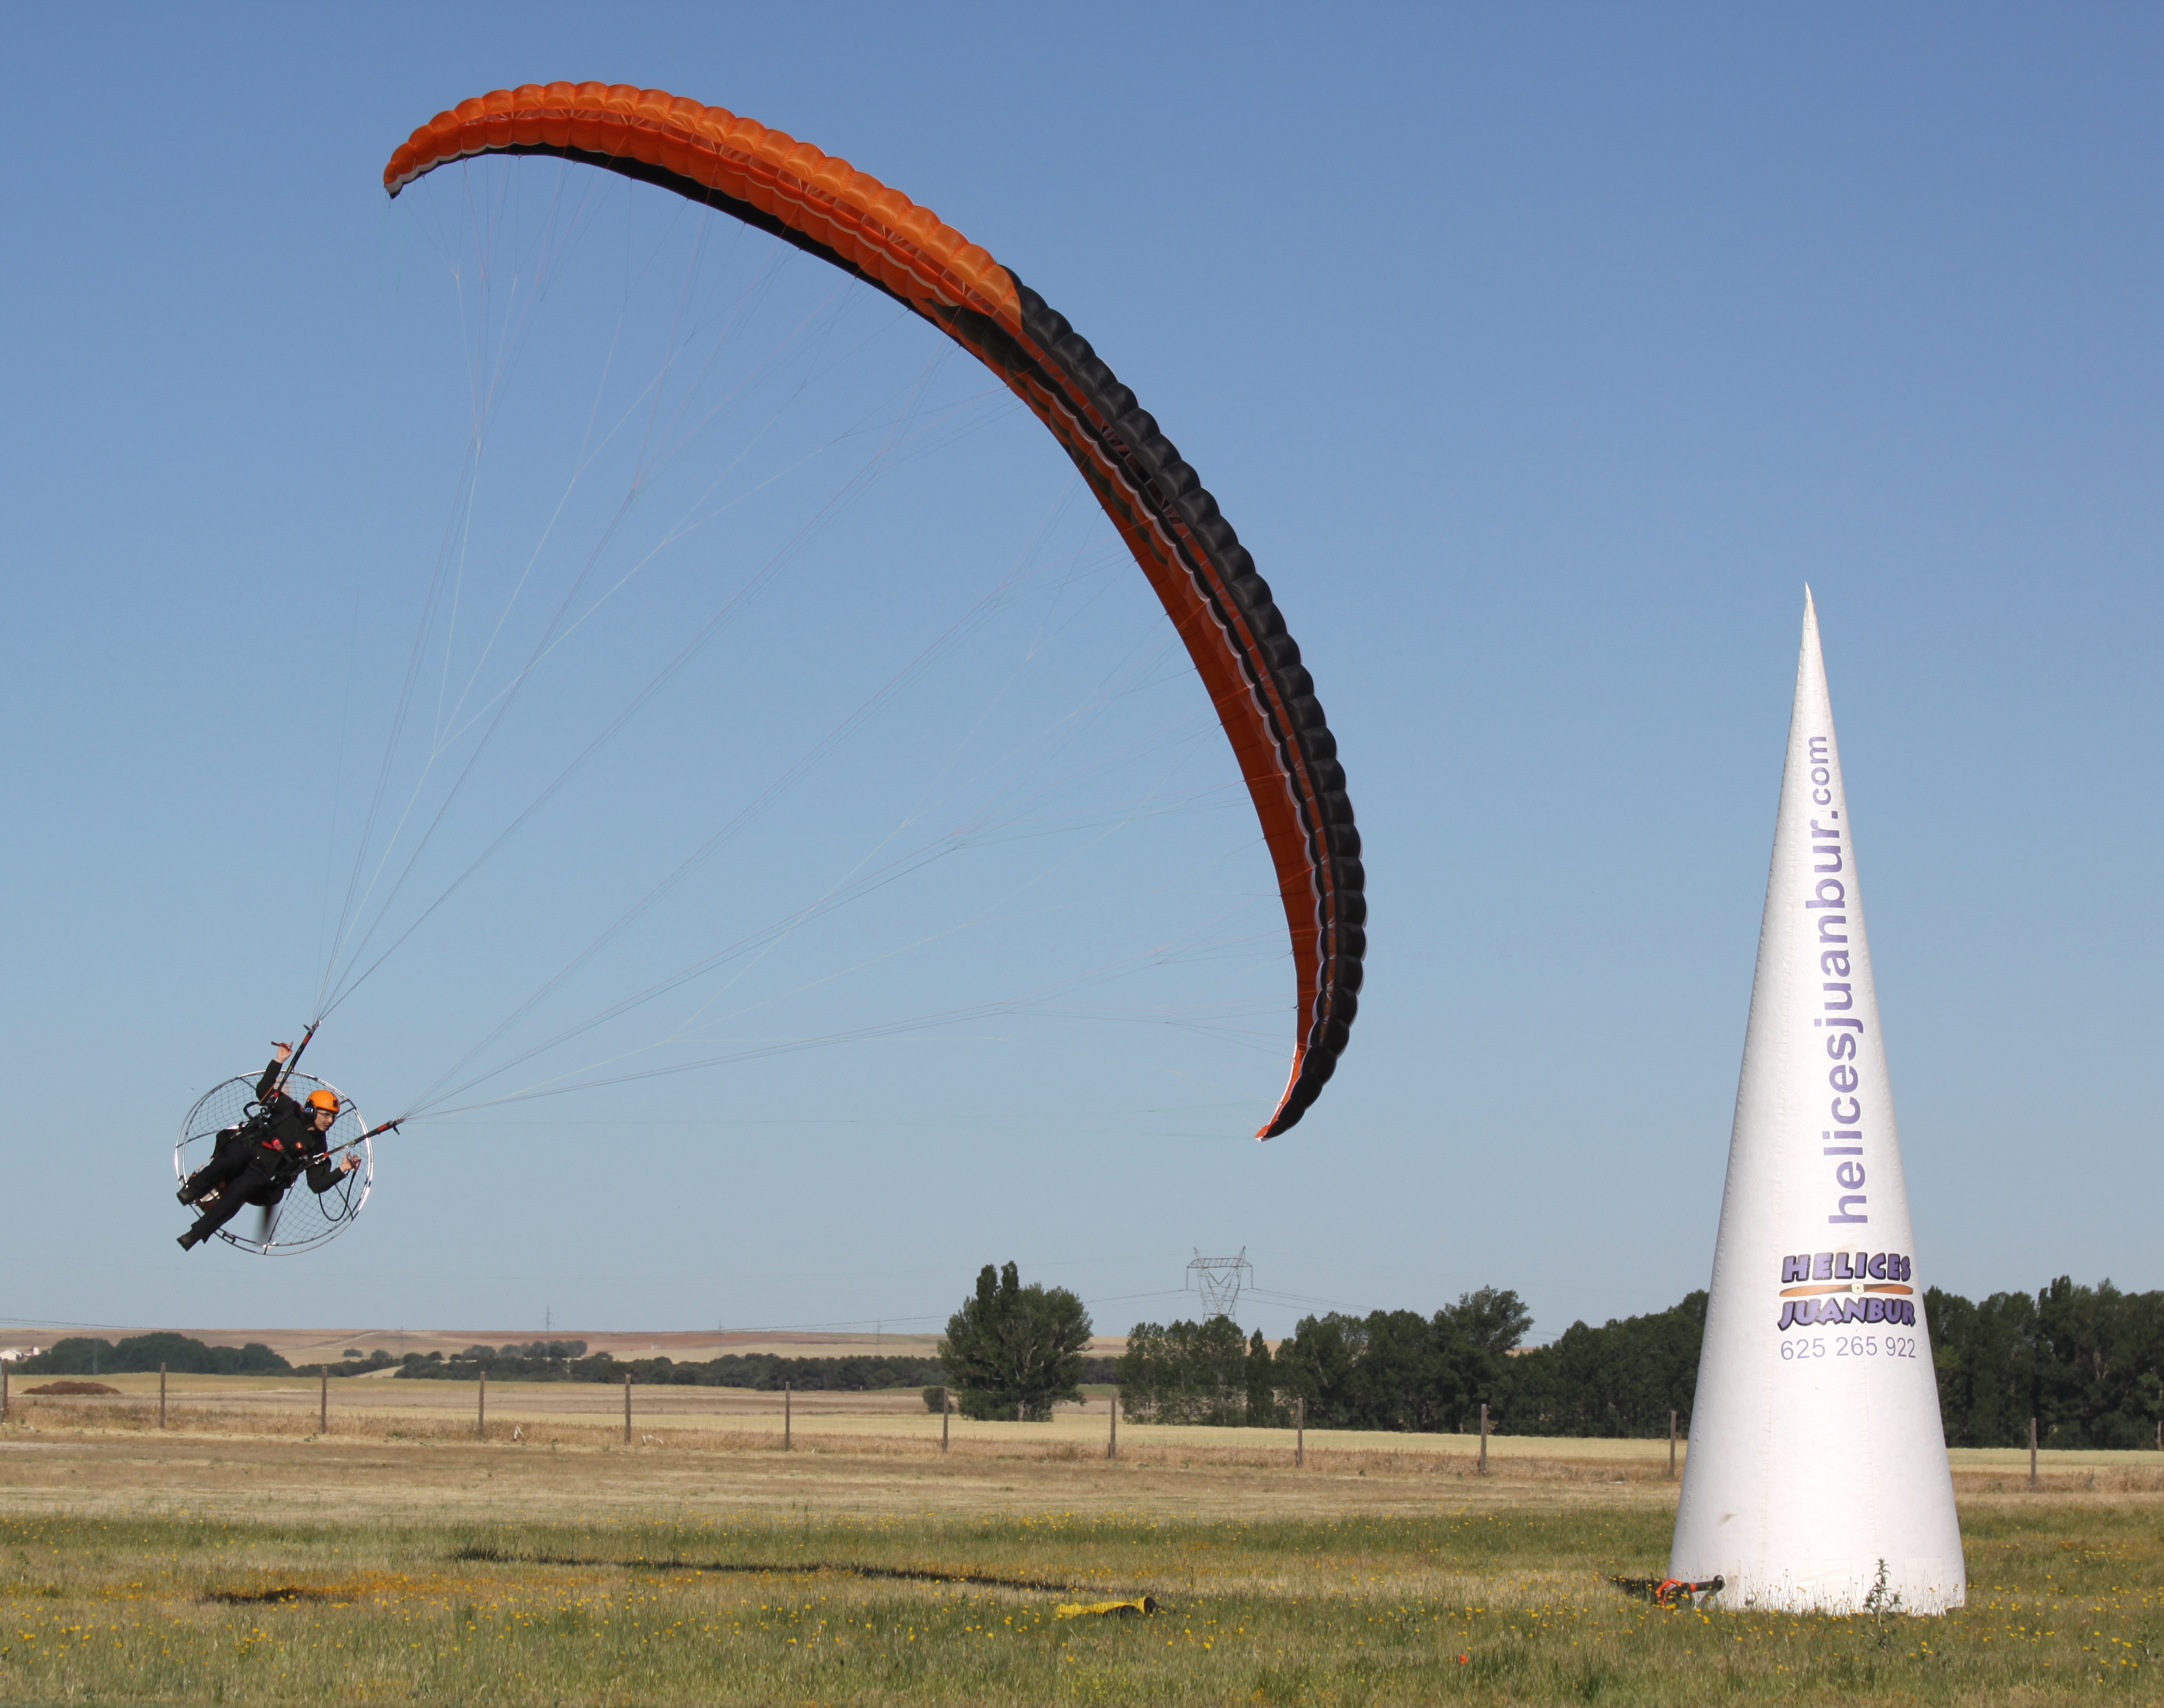
wing, paragliding, glider, sports, air sports, air sport, atmosphere of earth, windsports, powered paragliding, paramotor, light aviation